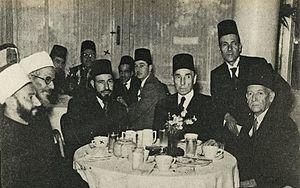
Aziz Ali al-Misri était un homme politique et chef d'état-major égyptien. Il est le co-fondateur de Al Qahtaniyya et Al Ahd.